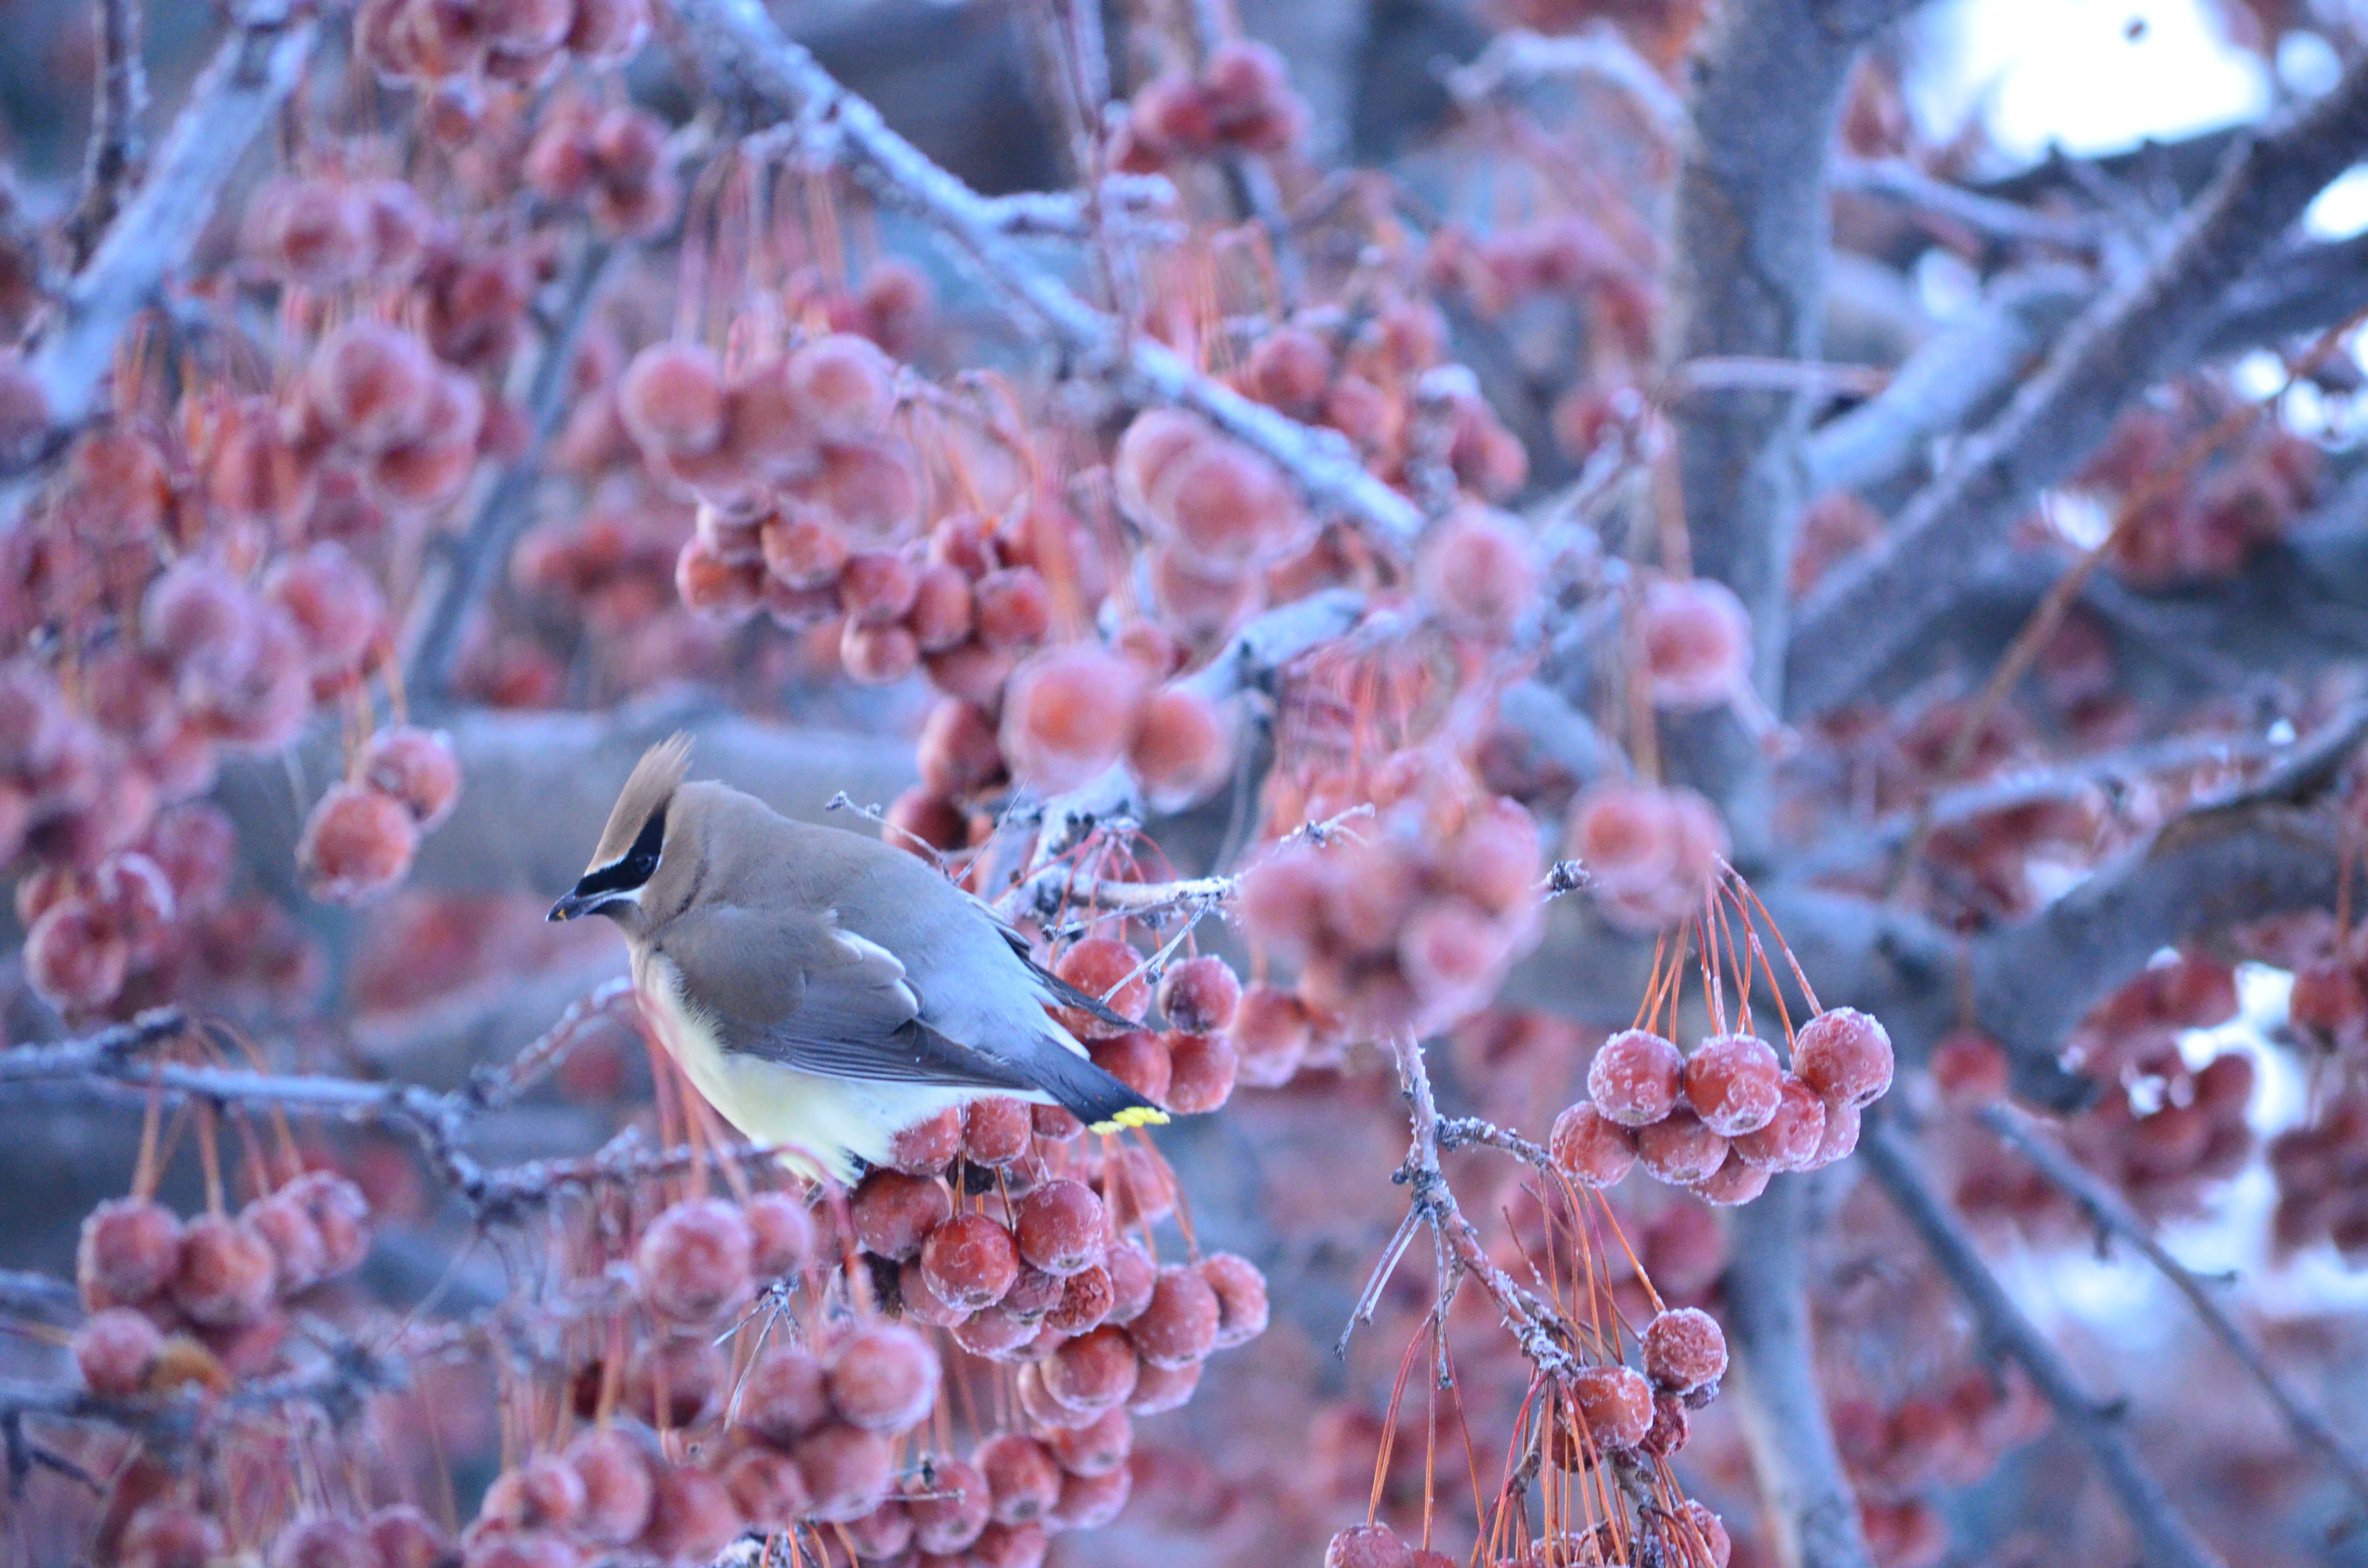
tree, nature, branch, cold, winter, bird, leaf, flower, frost, underwater, biology, holiday, frozen, fish, christmas, coral, close up, macro photography, marine biology